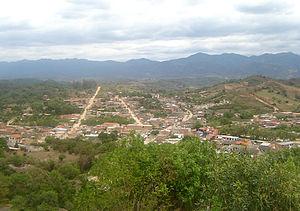
Monteagudo est une ville du département de Chuquisaca en Bolivie située dans la province d'Hernando Siles. Sa population s'élevait à 7 285 habitants en 2001.